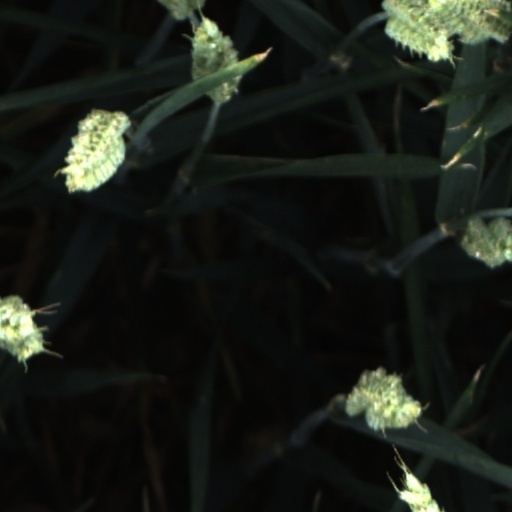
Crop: wheat